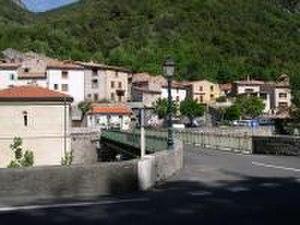
Village de Saint Martin Lys
Saint-Martin-Lys est une commune française, située dans le département de l'Aude en région Occitanie.